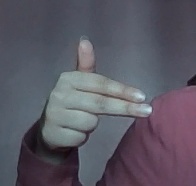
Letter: ghain